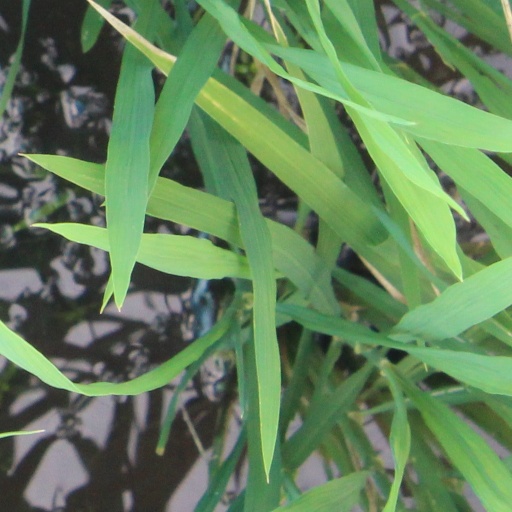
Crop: rice